USS McCall (DD-400)

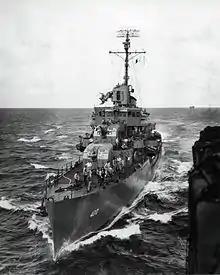
USS "McCall" underway on 15 January 1945.

During the next nine weeks, "McCall" guarded the carriers as they struck again at Iwo Jima and then moved on to support offensive operations against the Palaus, Yap, and Ulithi. By 10 October they were off Okinawa, moving from there to Formosa and Luzon. On the 23d, covering the forces in Leyte Gulf, they turned north again to engage a Japanese carrier force, now bereft of planes because of losses sustained in the Battle of the Philippine Sea and off Formosa. On the 25th, the enemy force was engaged off Cape Engaño. Losses to the Japanese by the 27th included three cruisers in addition to several destroyers.